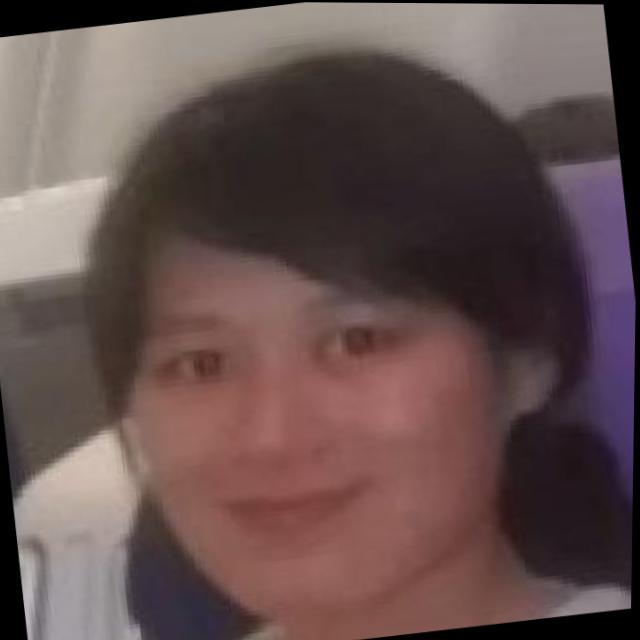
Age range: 21-44